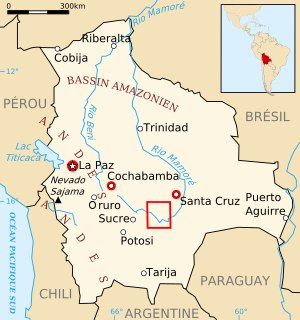
Che Guevara / Bolivia
Området i Bolivia hvor Che Guevara drev guerillakrig
Che Guevara var argentinsk marxistisk revolutionær, læge, forfatter, guerillaleder, diplomat og militærteoretiker. Han deltog i den cubanske revolution og blev senere minister i den cubanske regering, som blev dannet efter revolutionen.